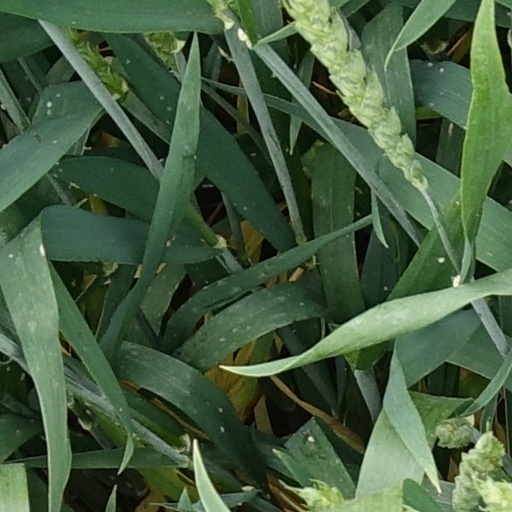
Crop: wheat